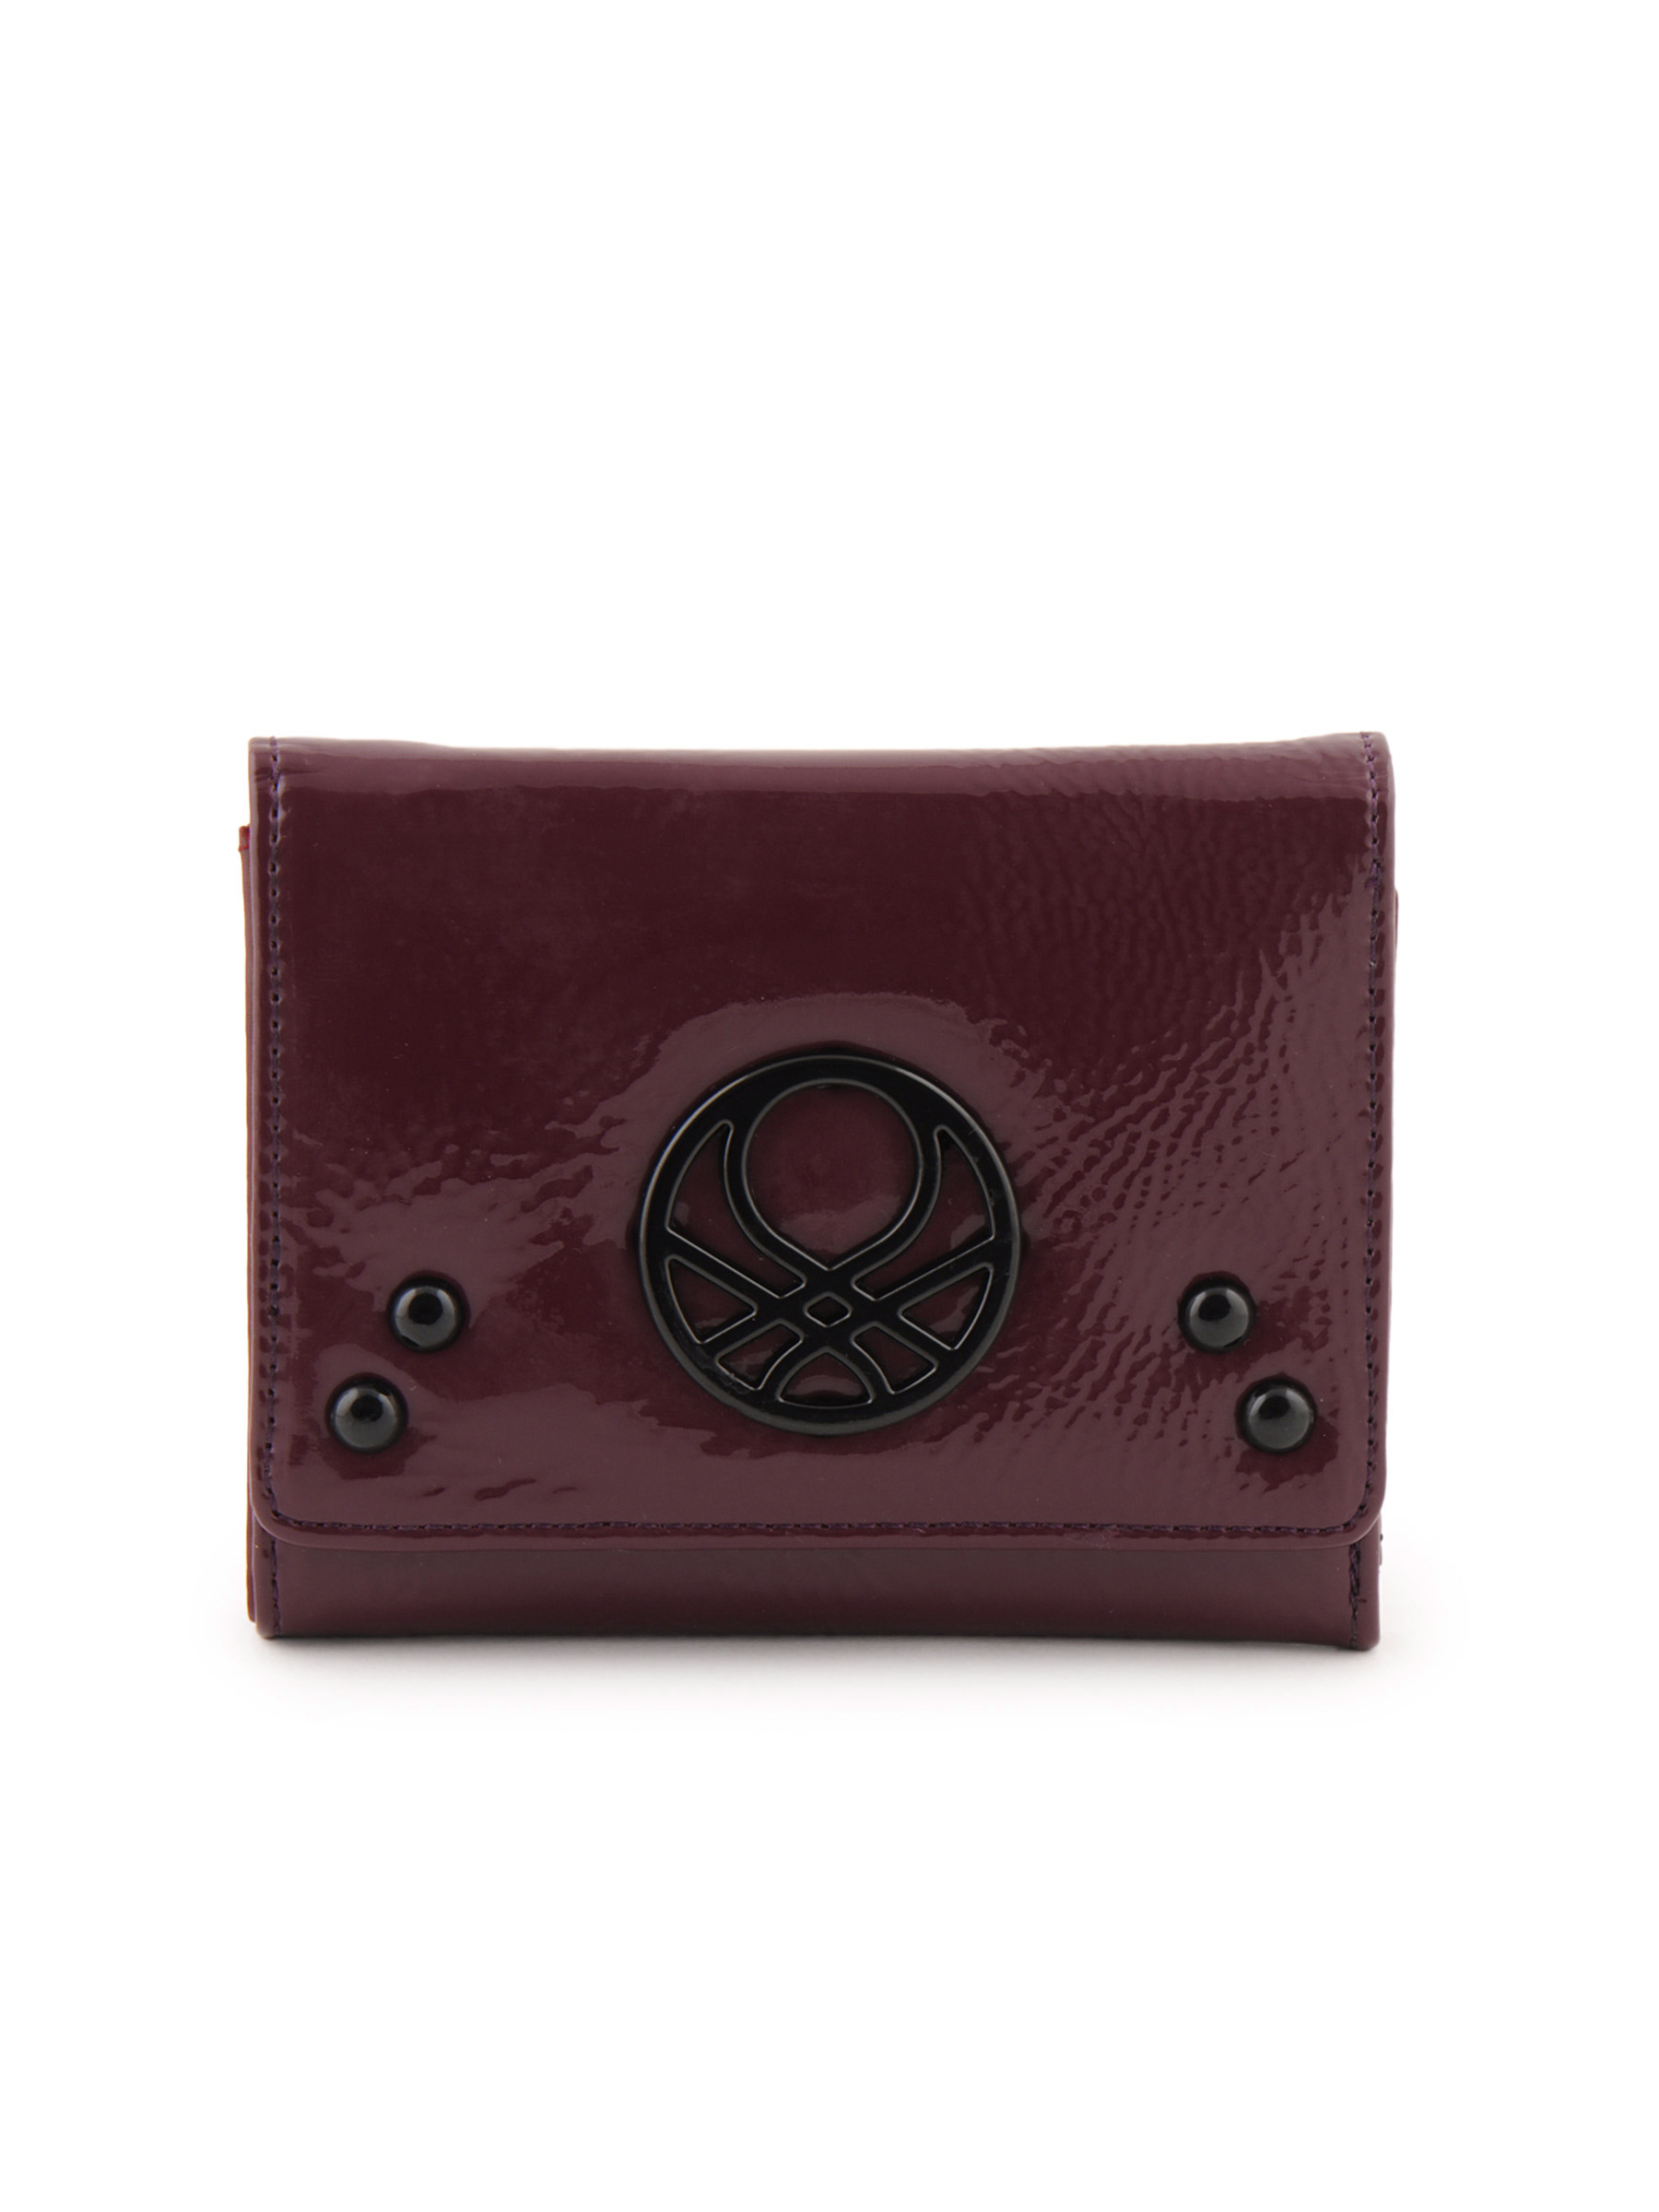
United Colors of Benetton Women Solid Purple Wallets
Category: Accessories / Wallets / Wallets
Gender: Women
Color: Purple
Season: Summer 2011
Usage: Casual